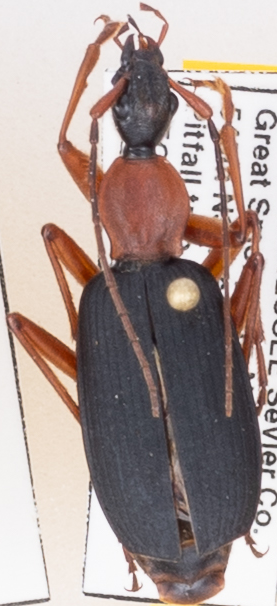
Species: Galerita bicolor
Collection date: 2019-05-28
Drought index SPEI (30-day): -0.17
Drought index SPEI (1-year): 2.09
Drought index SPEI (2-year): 2.09